900 Rosalinde

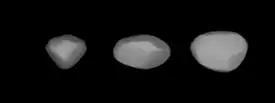
3D-model of "Rosalinde" based on its lightcurve

In June 2011, a rotational lightcurve of "Rosalinde" was obtained from photometric observations by Meaghann Stoelting and David DeGraffat at the Stull Observatory of the Alfred University in New York. Lightcurve analysis gave a rotation period of hours with a brightness variation of magnitude. Assuming an equatorial view, the observers also constrained the object's elongated shape to be at least 36% longer than wide. The result supersedes a tentative period determination by French amateur astronomer René Roy from May 2007. Additional observation by the Spanish OBAS group gave a period of hours with an amplitude of magnitude.